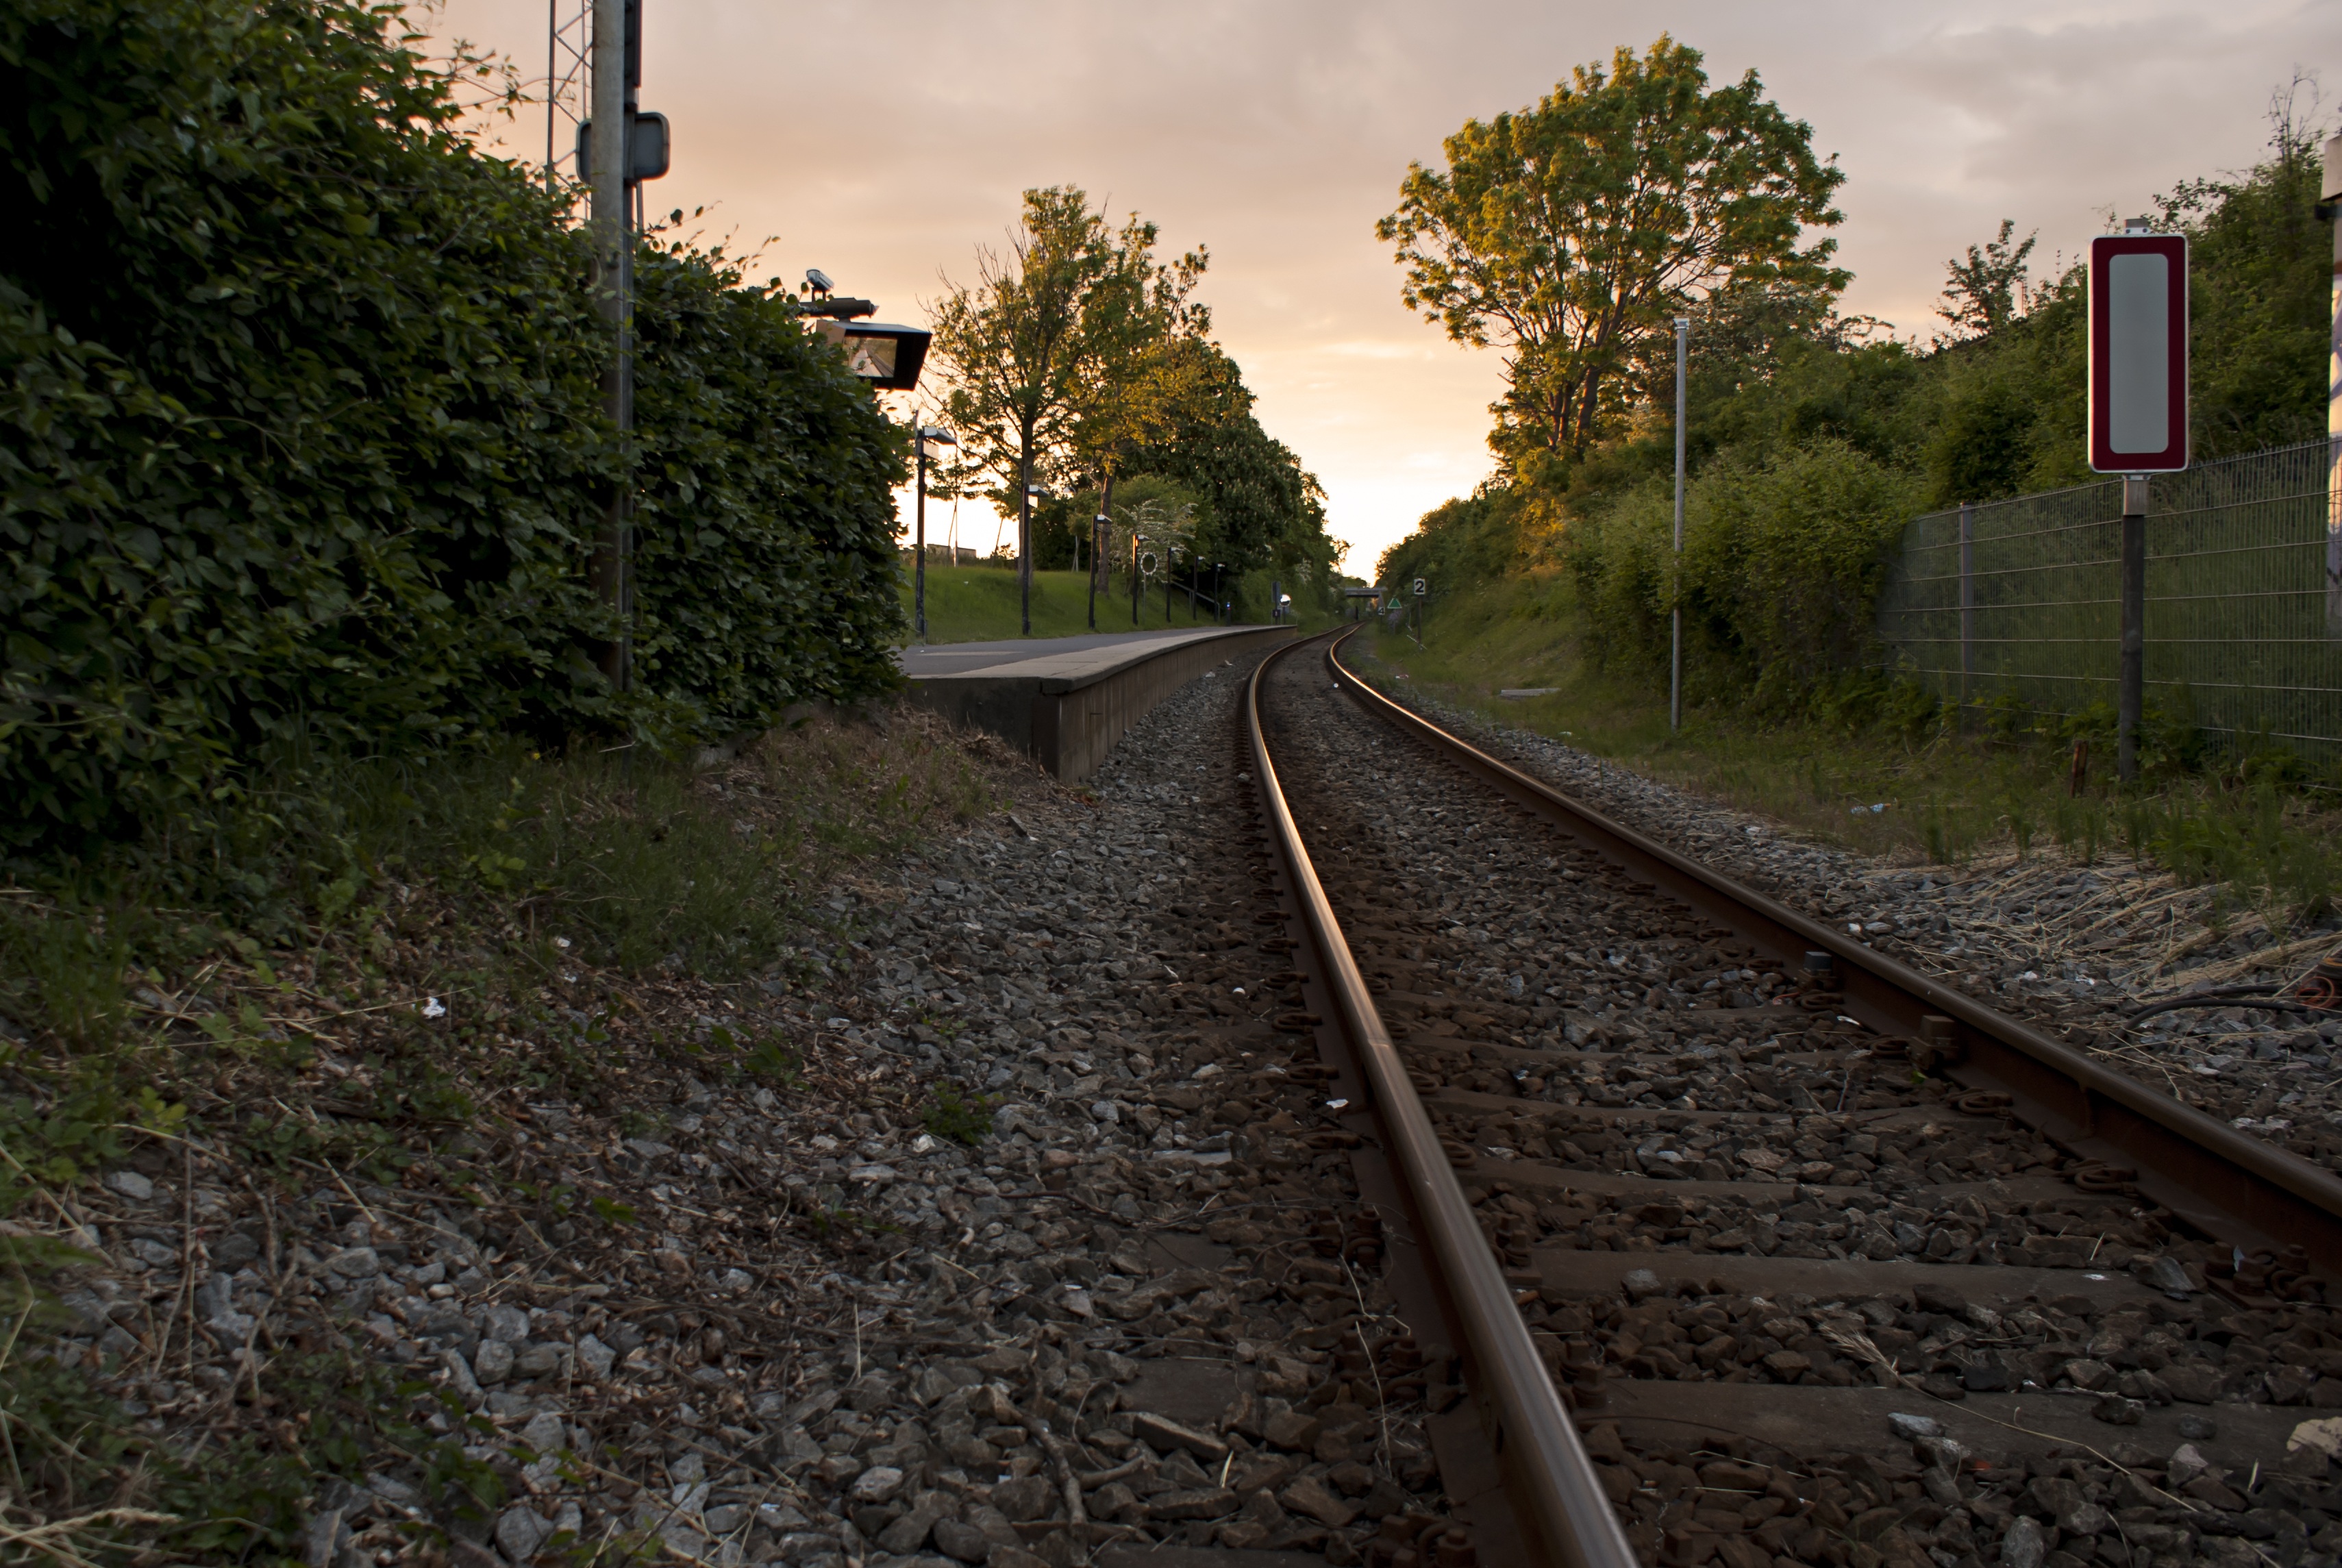
track, railway, railroad, road, traffic, perspective, rail, train, travel, transportation, transport, vehicle, journey, station, lane, nocturnal, rail transport, rural area, rolling stock